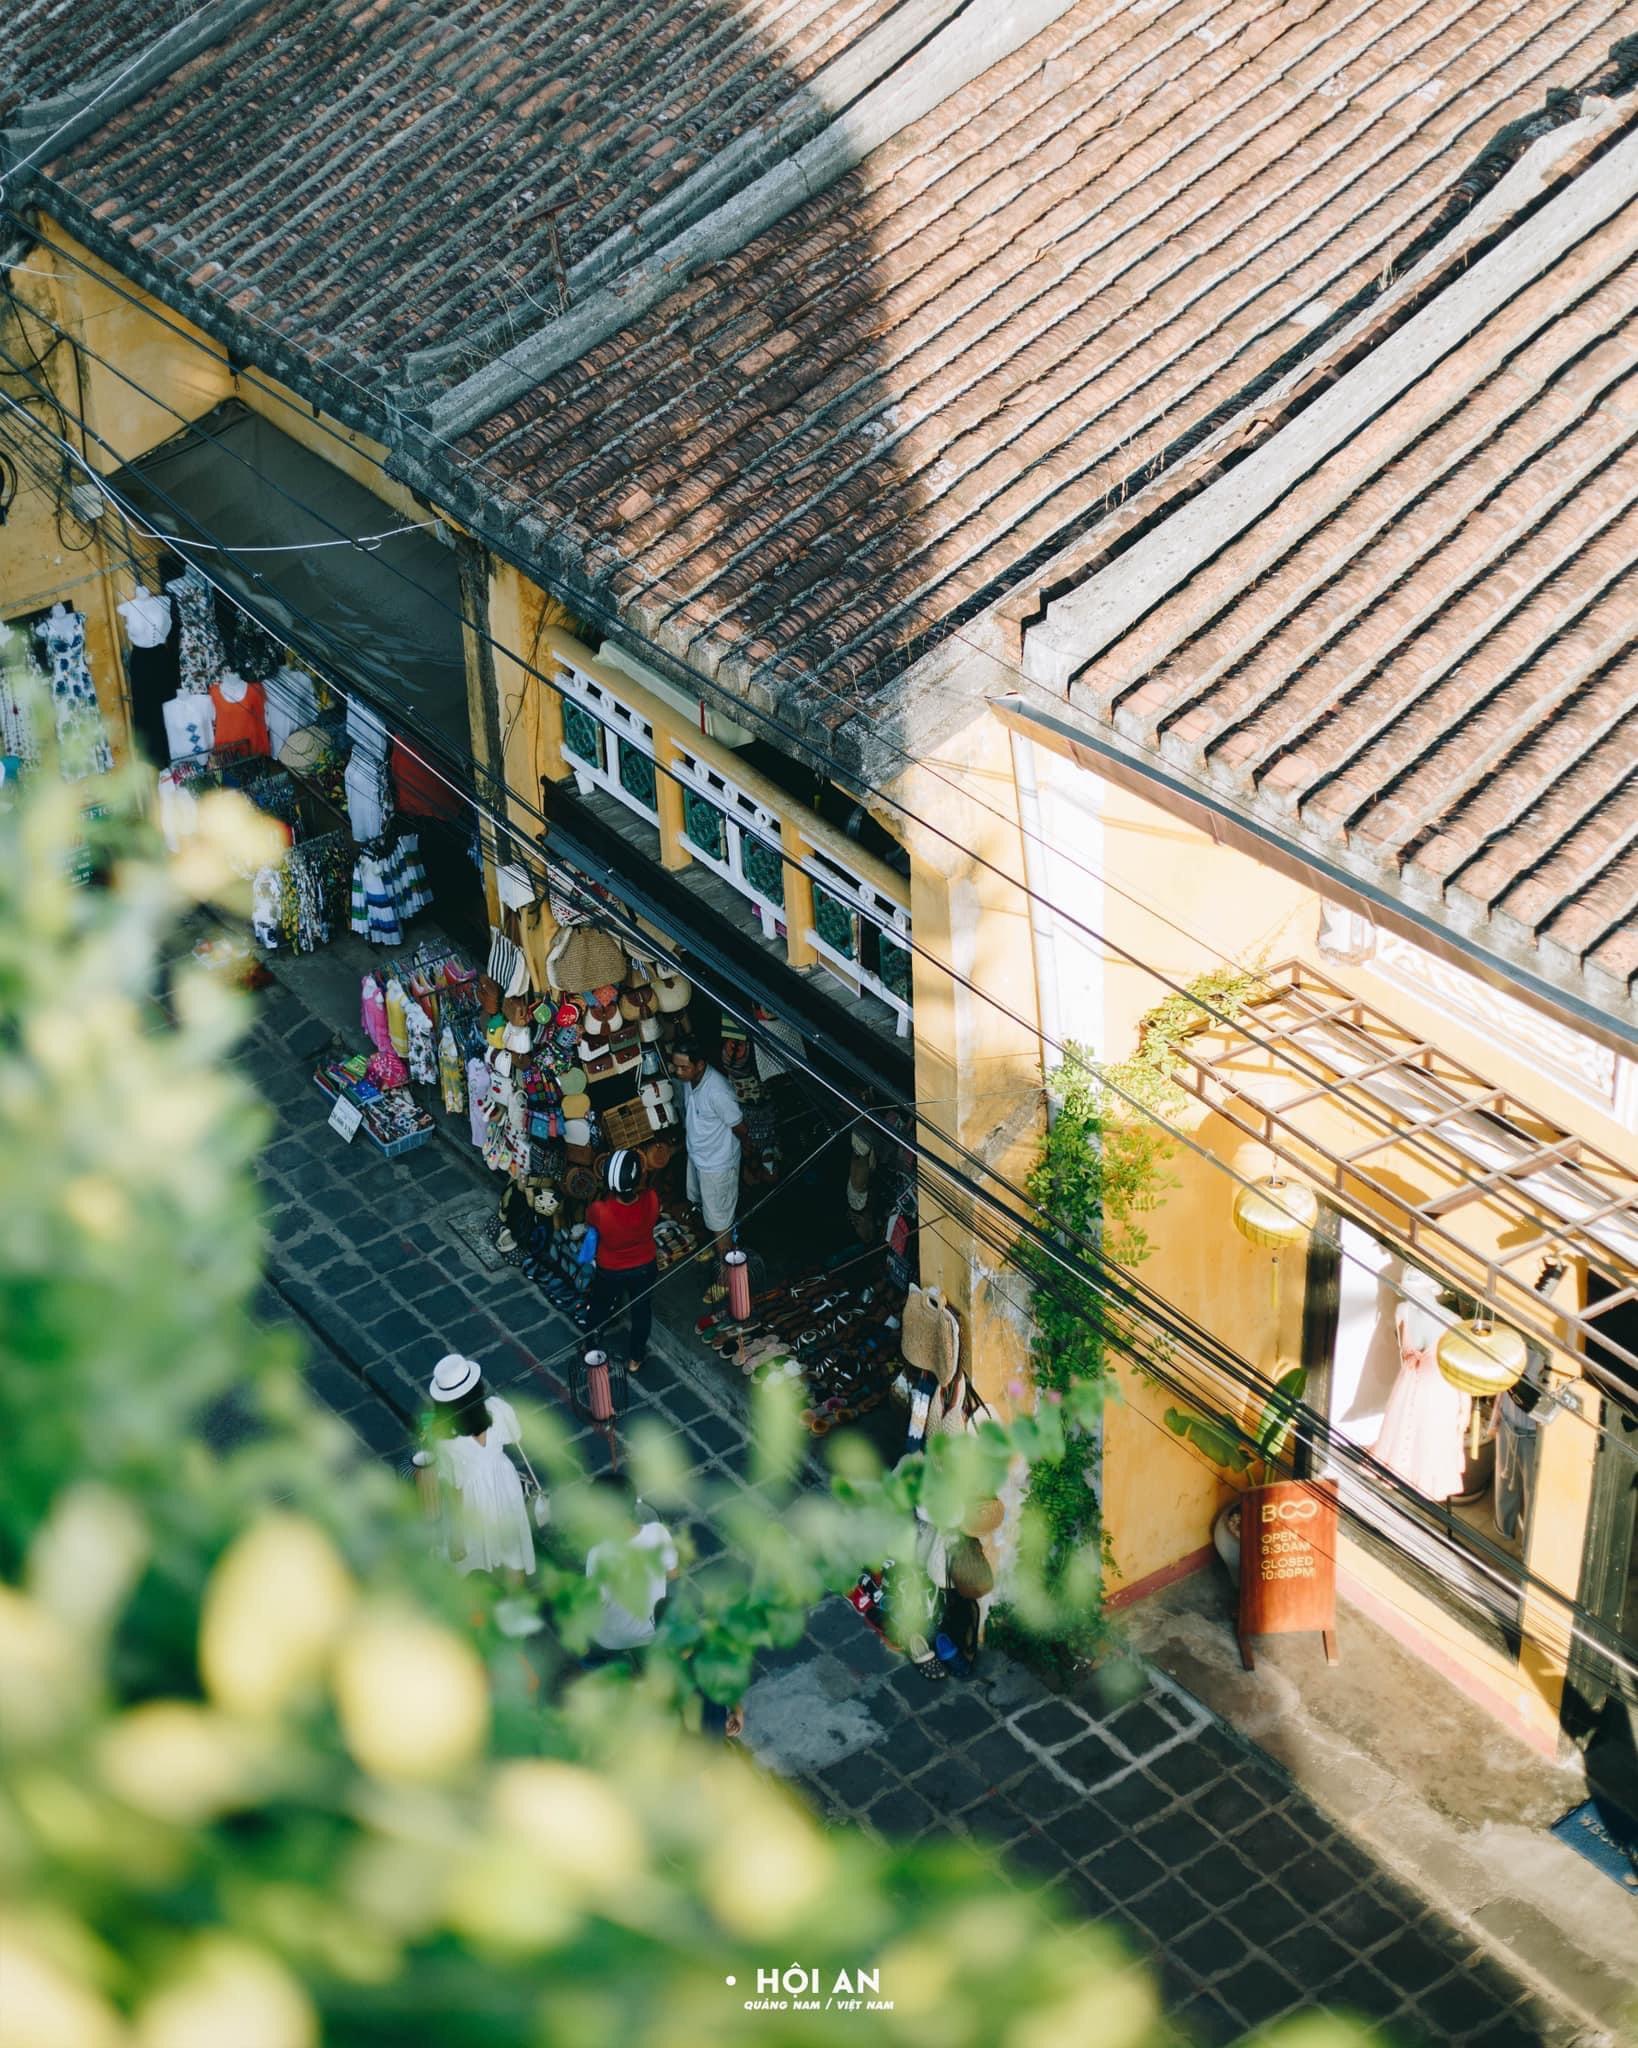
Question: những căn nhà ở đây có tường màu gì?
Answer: những căn nhà ở đây có tường màu vàng